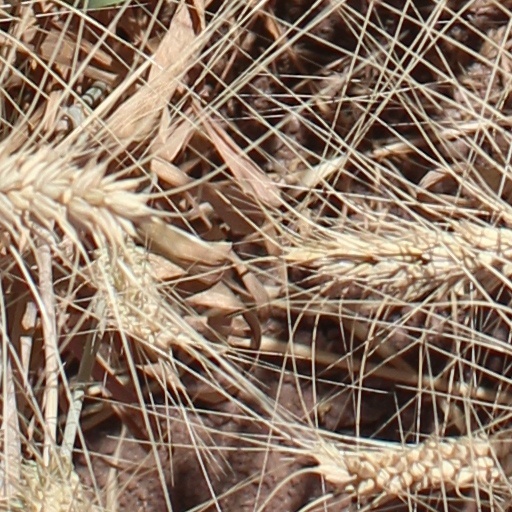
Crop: wheat